Horned deity

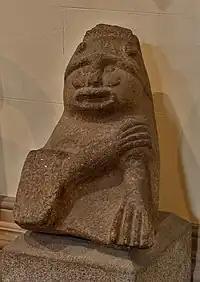
The Tandragee Idol, Northern Ireland, c. 1000 BC

Depictions in Celtic cultures of figures with antlers are often identified as Cernunnos (Gaulish: "horned one"), such as those on the Pillar of the Boatman in Paris, France, and the Gundestrup cauldron in Himmerland, Denmark.